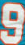
Number: 9